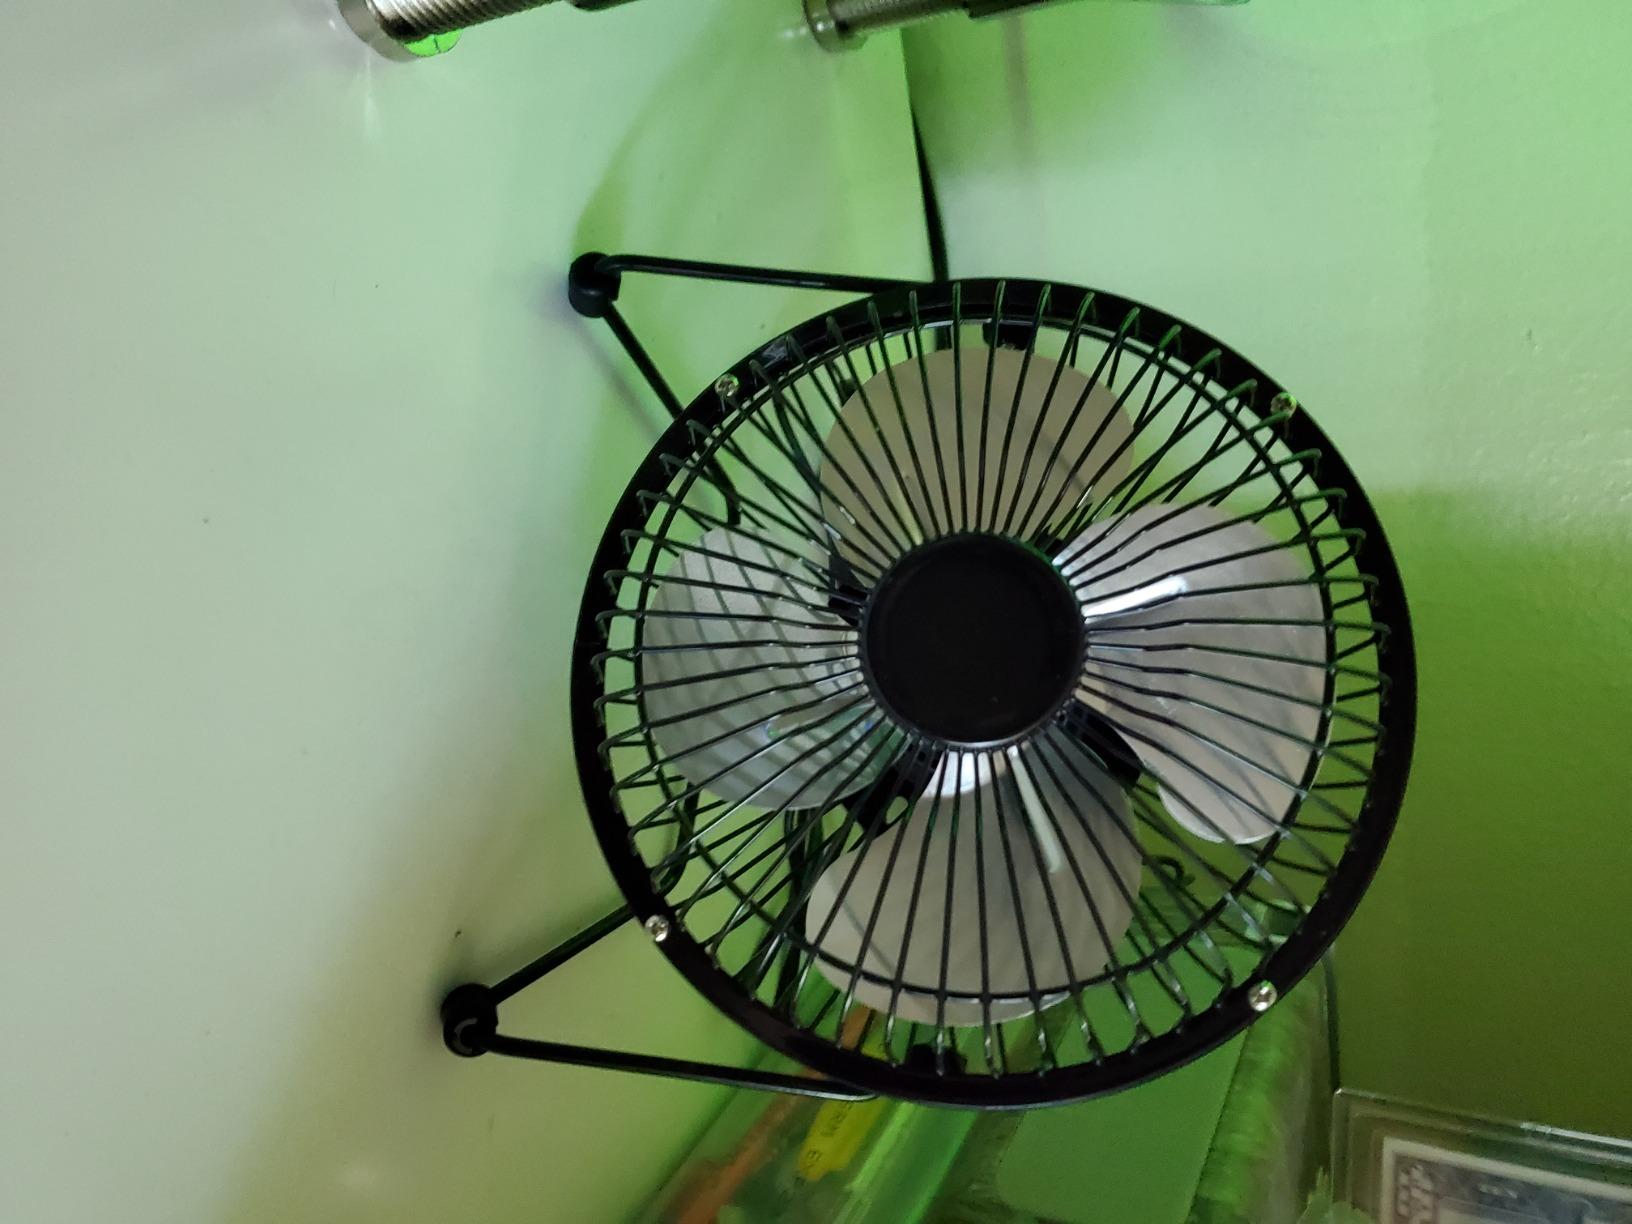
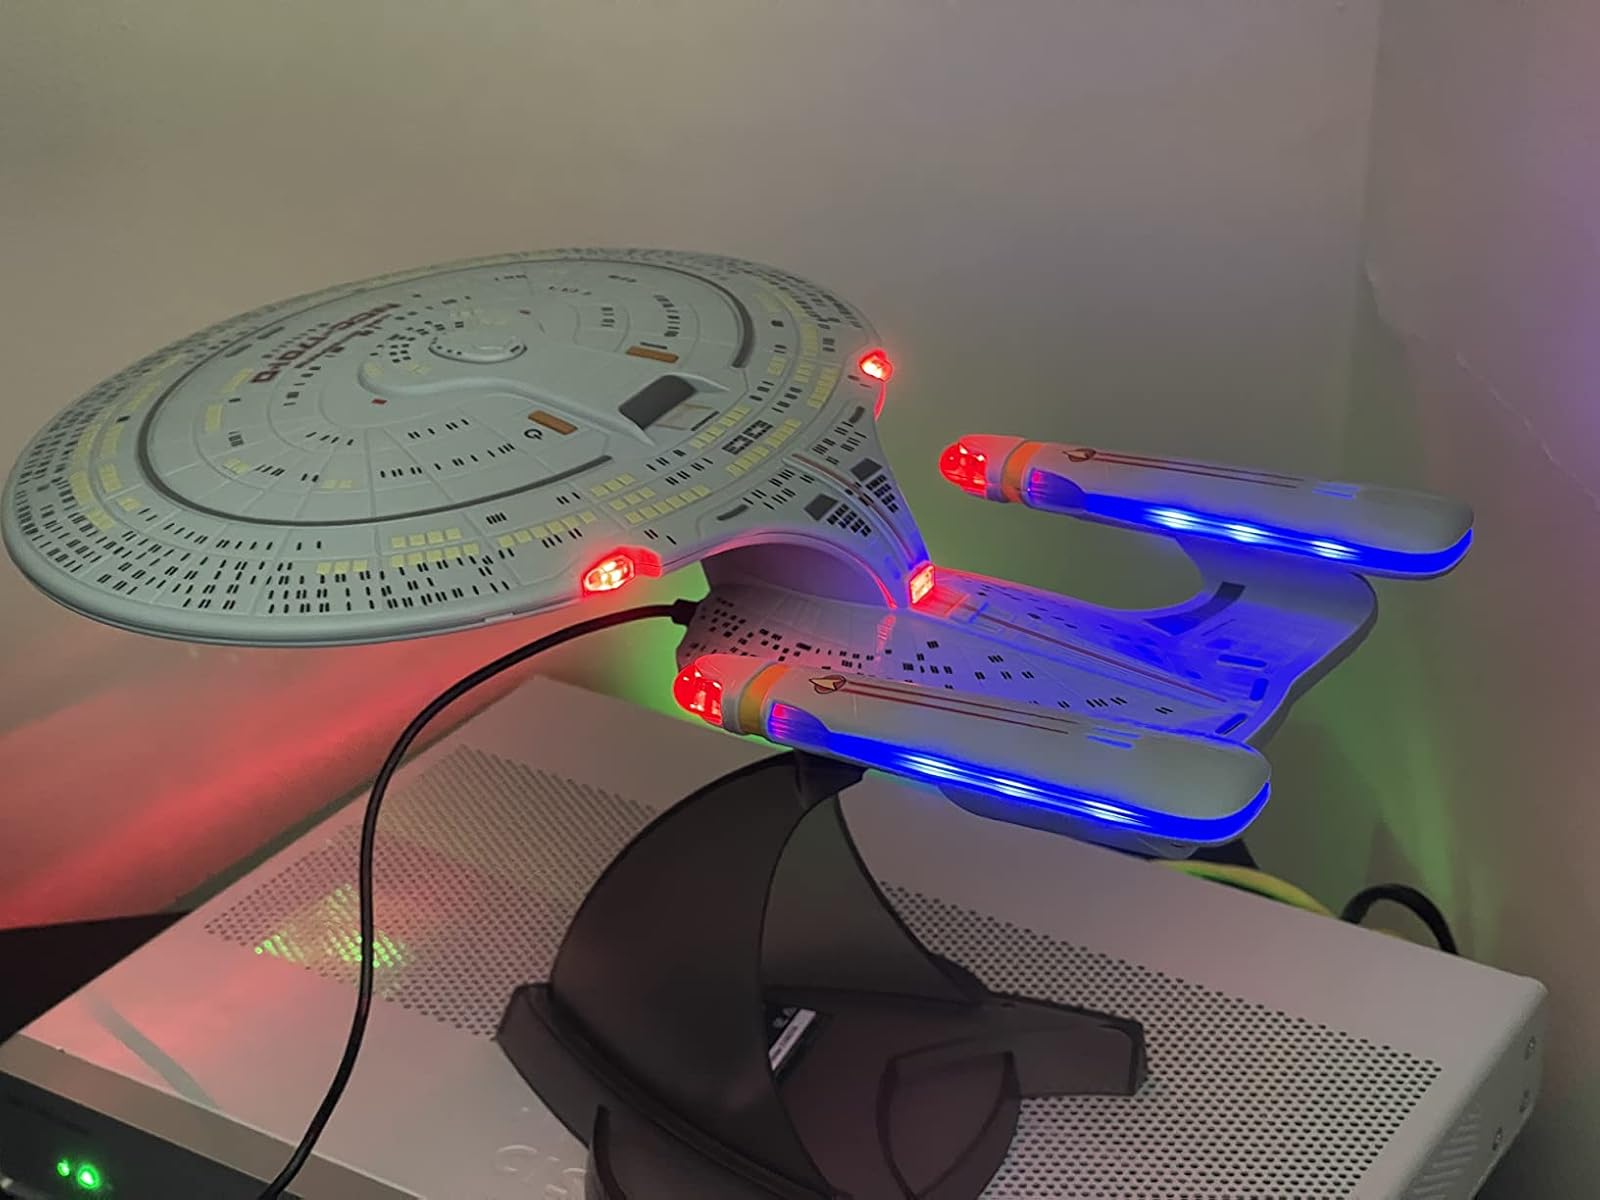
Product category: fan
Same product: no